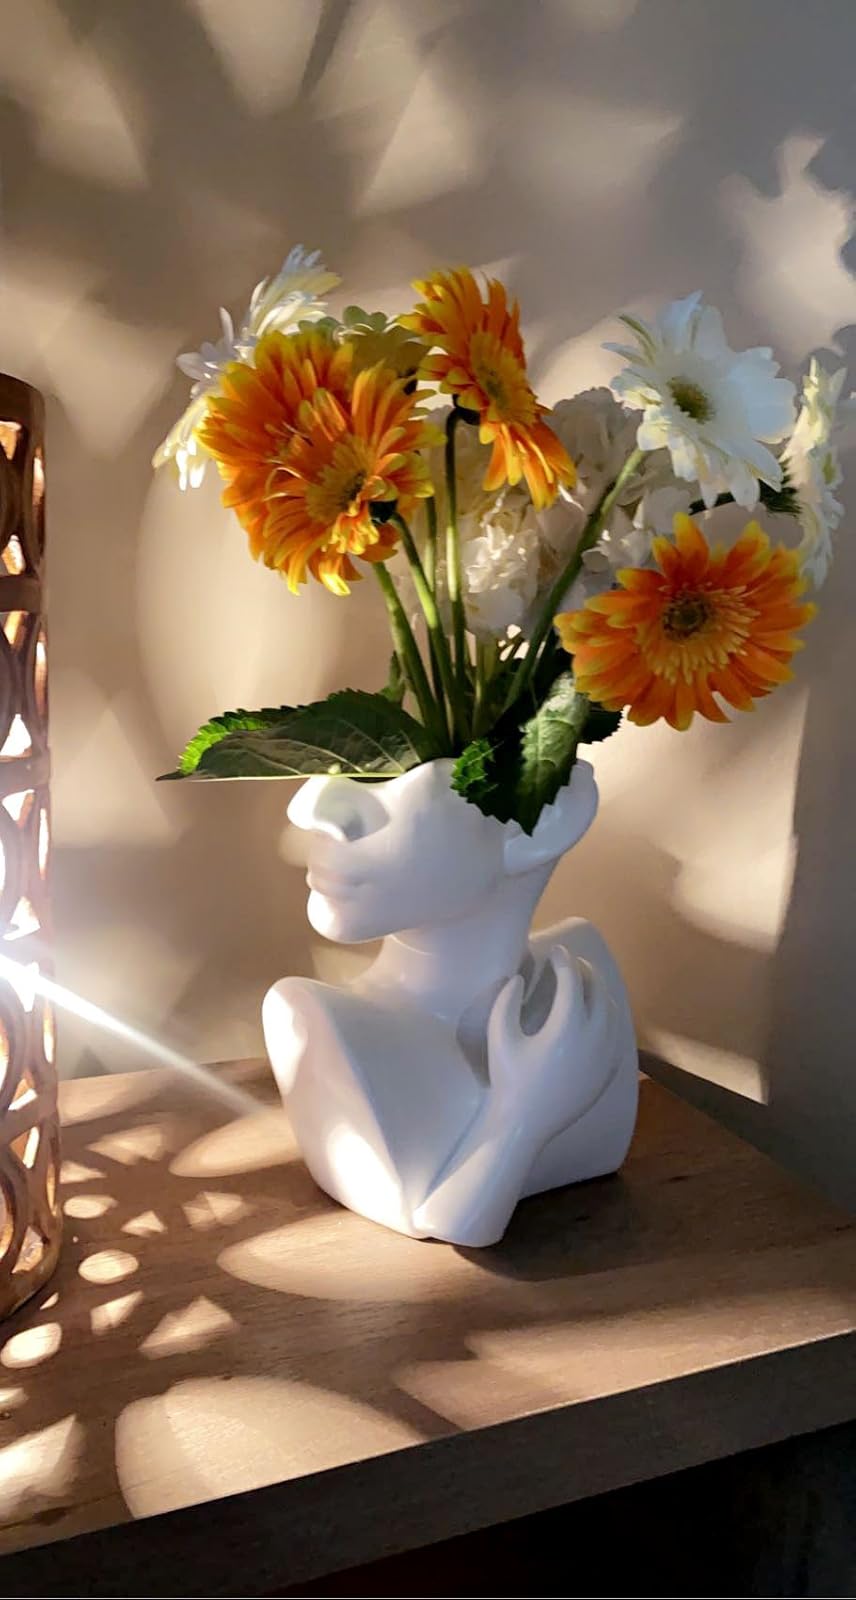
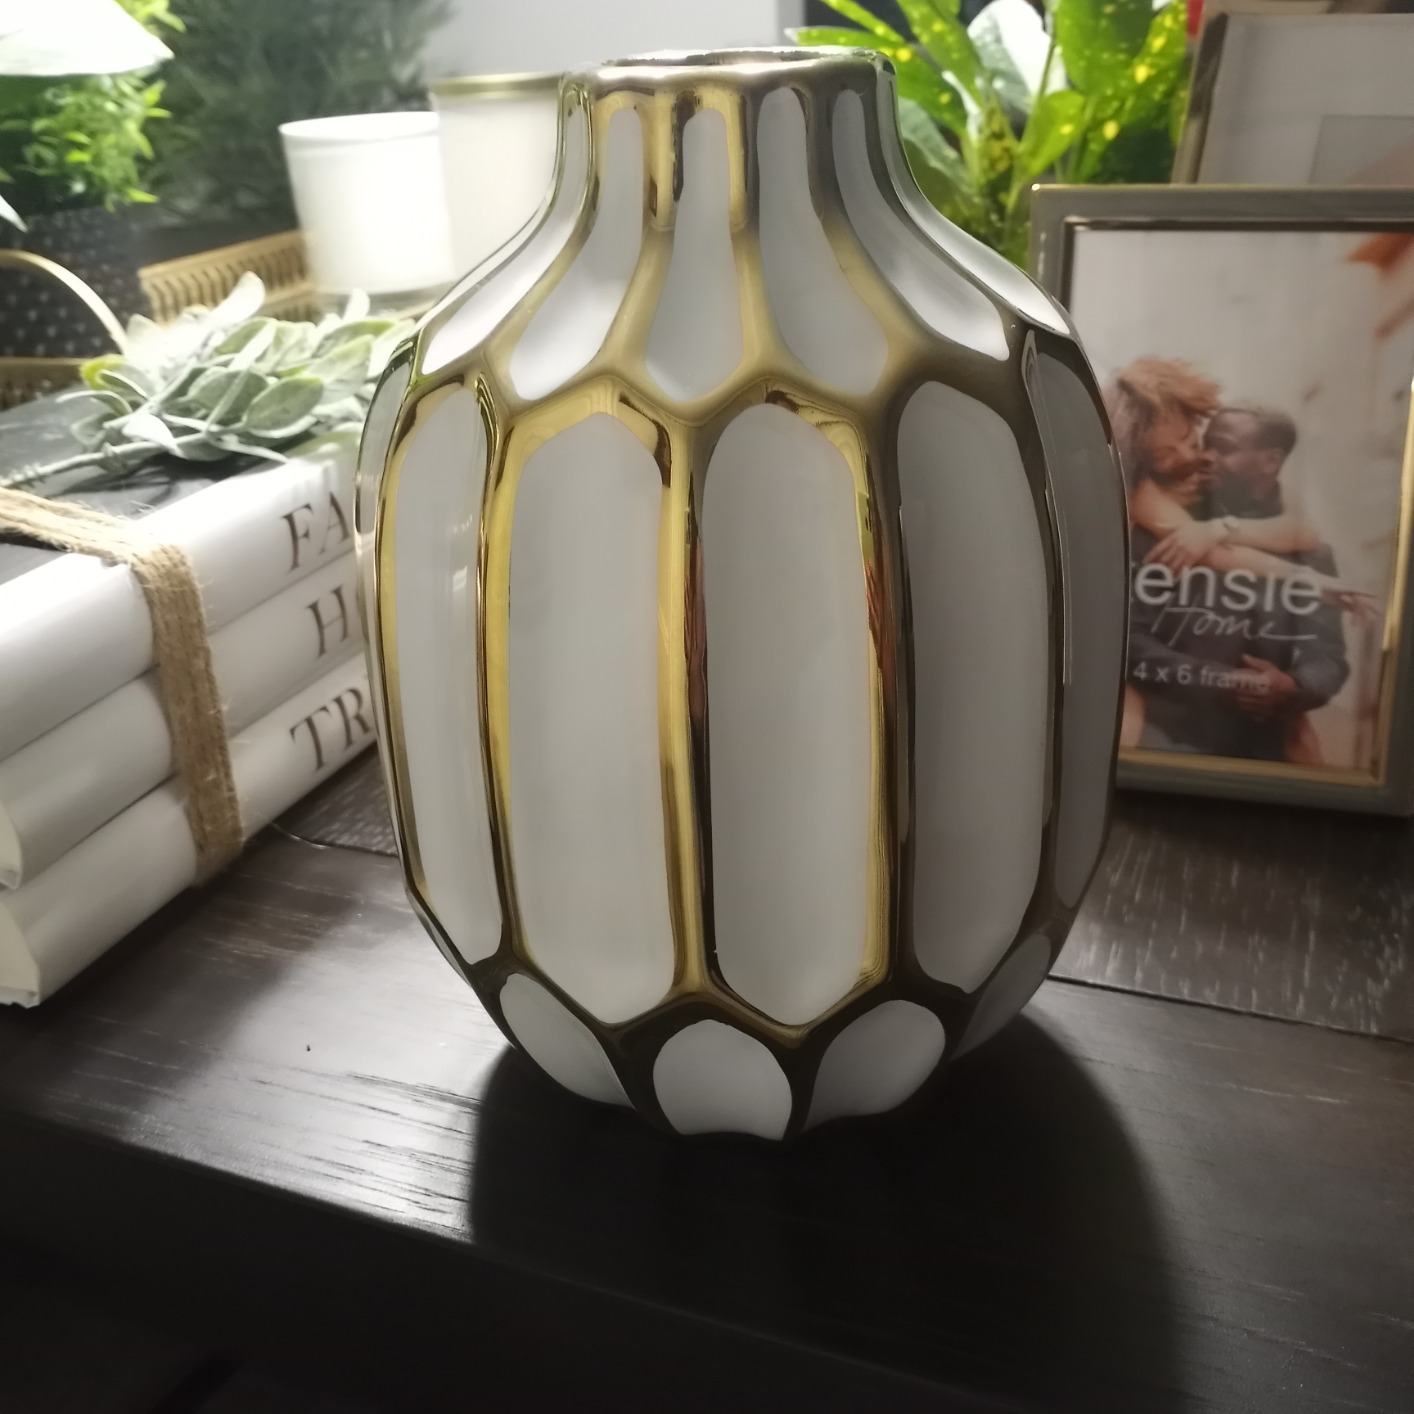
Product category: vase
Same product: no